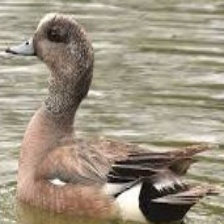
Species: AMERICAN WIGEON
Scientific name: MARECA AMERICANA
ImageNet parent category: drake